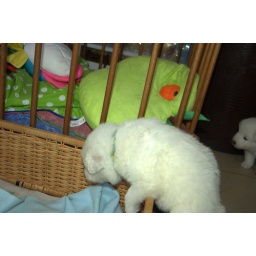
Green girl climbing into the basket by herself.